Lego Mindstorms

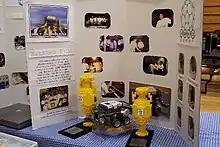
A poster presentation from First Lego League (FLL)

Due to its user friendliness towards children, Lego Mindstorms has been used as a platform for several child-oriented robotics competitions, most prominently the FIRST Lego League (FLL), but also World Robot Olympiad or Robocup Junior